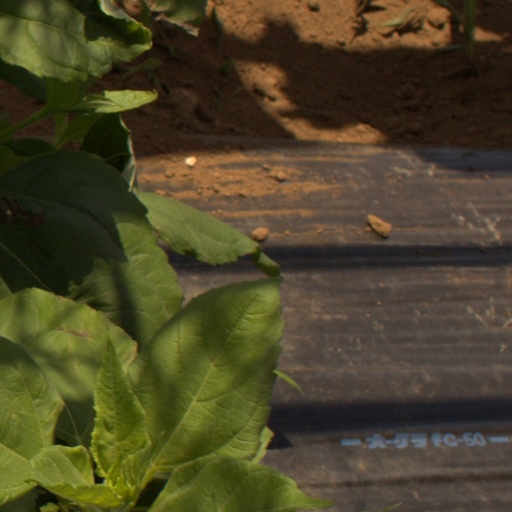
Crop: Jerusalem artichoke